Charles S. Moore

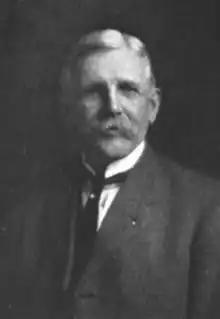

Charles Sumner Moore (January 8, 1857 – July 20, 1915) was an American businessman and politician from the state of Oregon. A native of the Pacific Northwest, he held several elected offices in Klamath County, including serving as county judge. A member of the Republican Party, Moore served as Oregon State Treasurer from 1899 to 1907.